St. George's, Grenada

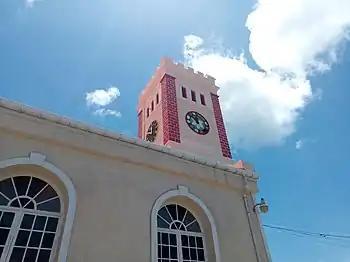

St. George's Anglican Church was built in 1825, and a clock was later added in 1904 which plays the Westminster chimes on the hour. The church laid in ruin for a decade following heavy damage from Hurricane Ivan in 2004, when it continued to be used informally by locals for both prayer as well as school classes. Following several years of reconstruction work since the mid-2010s, the building returned to its function as a church.